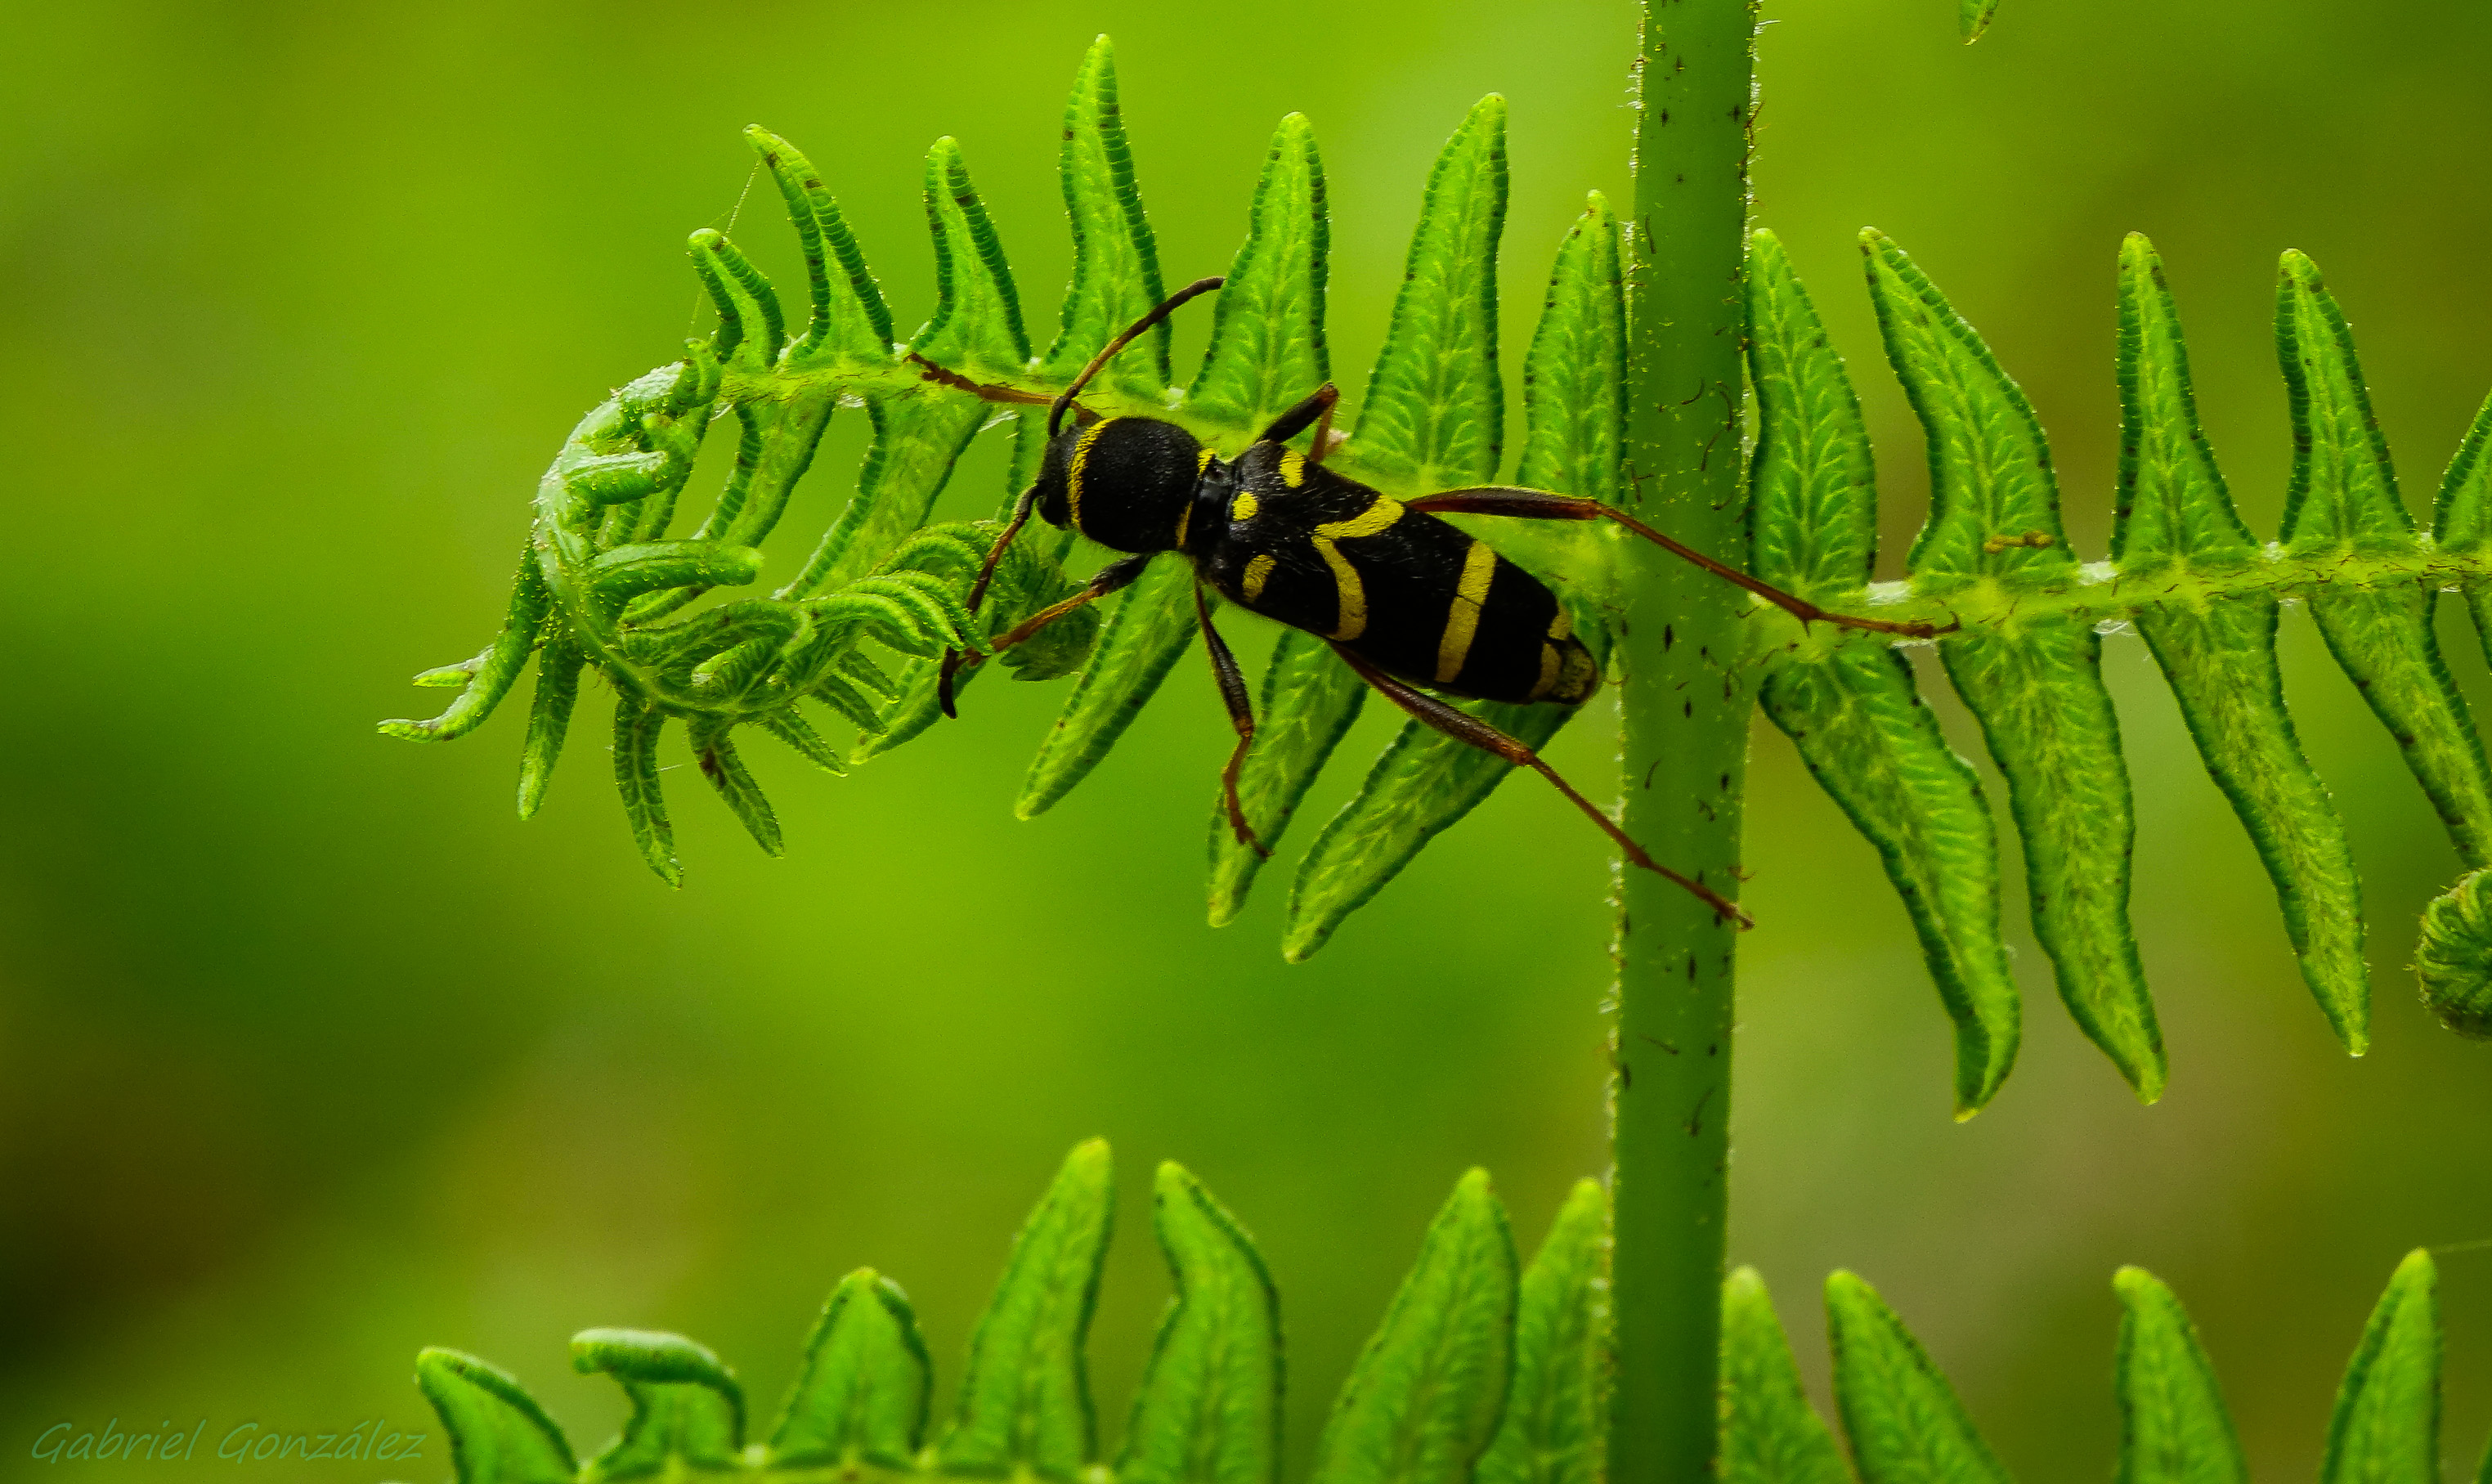
nature, grass, branch, plant, photography, leaf, flower, green, insect, macro, flora, fauna, invertebrate, close up, animals, naturaleza, espaa, galicia, ggl1, gaby1, xovesphoto, animales, sonyrx10, rx10, marumi, gphoto, gabrielcorua, xelodegalicia, marumidhc330, bueu, bueugaliciaespaa, macro photography, organism, plant stem, ferns and horsetails